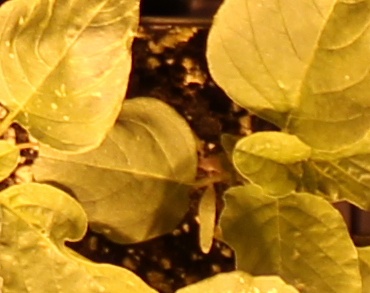
Label: Redroot Pigweed